Württemberg-Hohenzollern

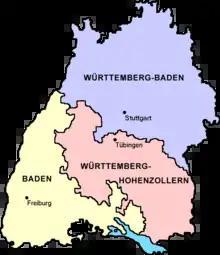
The three states that merged to form Baden-Württemberg in 1952

A straw poll was held on 24 September 1950 in Württemberg-Hohenzollern, Württemberg-Baden, and Baden regarding a merger of the three states. A public referendum was held on 16 December 1951. All three states were merged and the modern German state of Baden-Württemberg was founded on 25 April 1952.